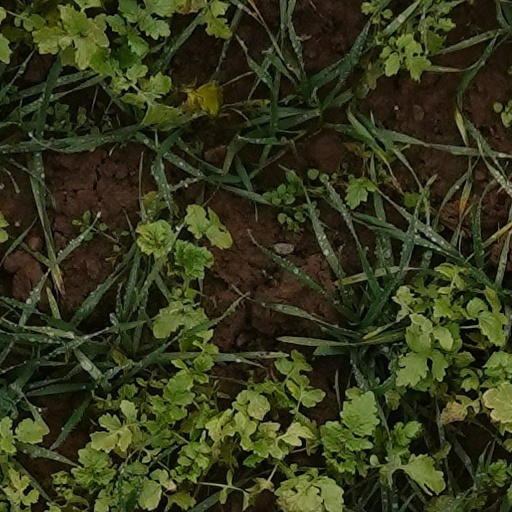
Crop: wheat